Lara Debbana

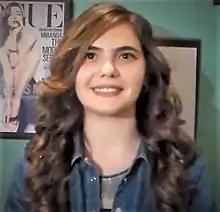

Lara Debbane is an Egyptian beauty pageant titleholder who was crowned Miss Egypt 2014 and represented her country at Miss Universe 2014 and Miss World 2015